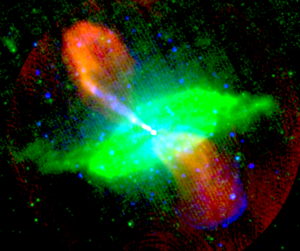
Une radiogalaxie est une galaxie dont la plus grande partie de l'énergie émise ne provient pas des composantes d'une galaxie « normale ». Elle est l'une des six principales catégories de galaxies actives.